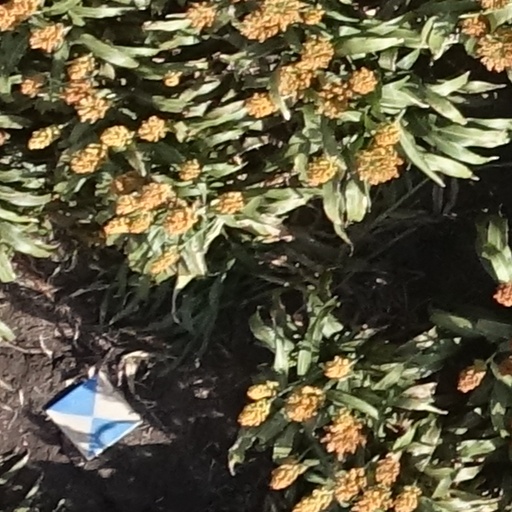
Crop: sorghum